The Geometry of the Octonions

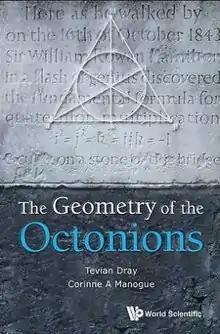
First edition

The Geometry of the Octonions is a mathematics book on the octonions, a system of numbers generalizing the complex numbers and quaternions, presenting its material at a level suitable for undergraduate mathematics students. It was written by Tevian Dray and Corinne Manogue, and published in 2015 by World Scientific. The Basic Library List Committee of the Mathematical Association of America has suggested its inclusion in undergraduate mathematics libraries.